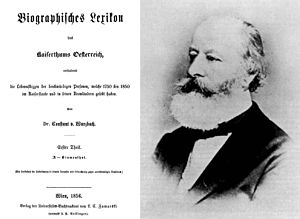
Constantin von Wurzbach
Forsideblad til Biographisches Lexikon des Kaiserthums Österreich med forfatterens fornavn stavet forkert
Constantin Wurzbach Ritter von Tannenberg var en østrigsk bibliograf, leksikograf og forfatter. Hans livsværk er det 60-bind store Biographisches Lexikon des Kaiserthums Oesterreich.